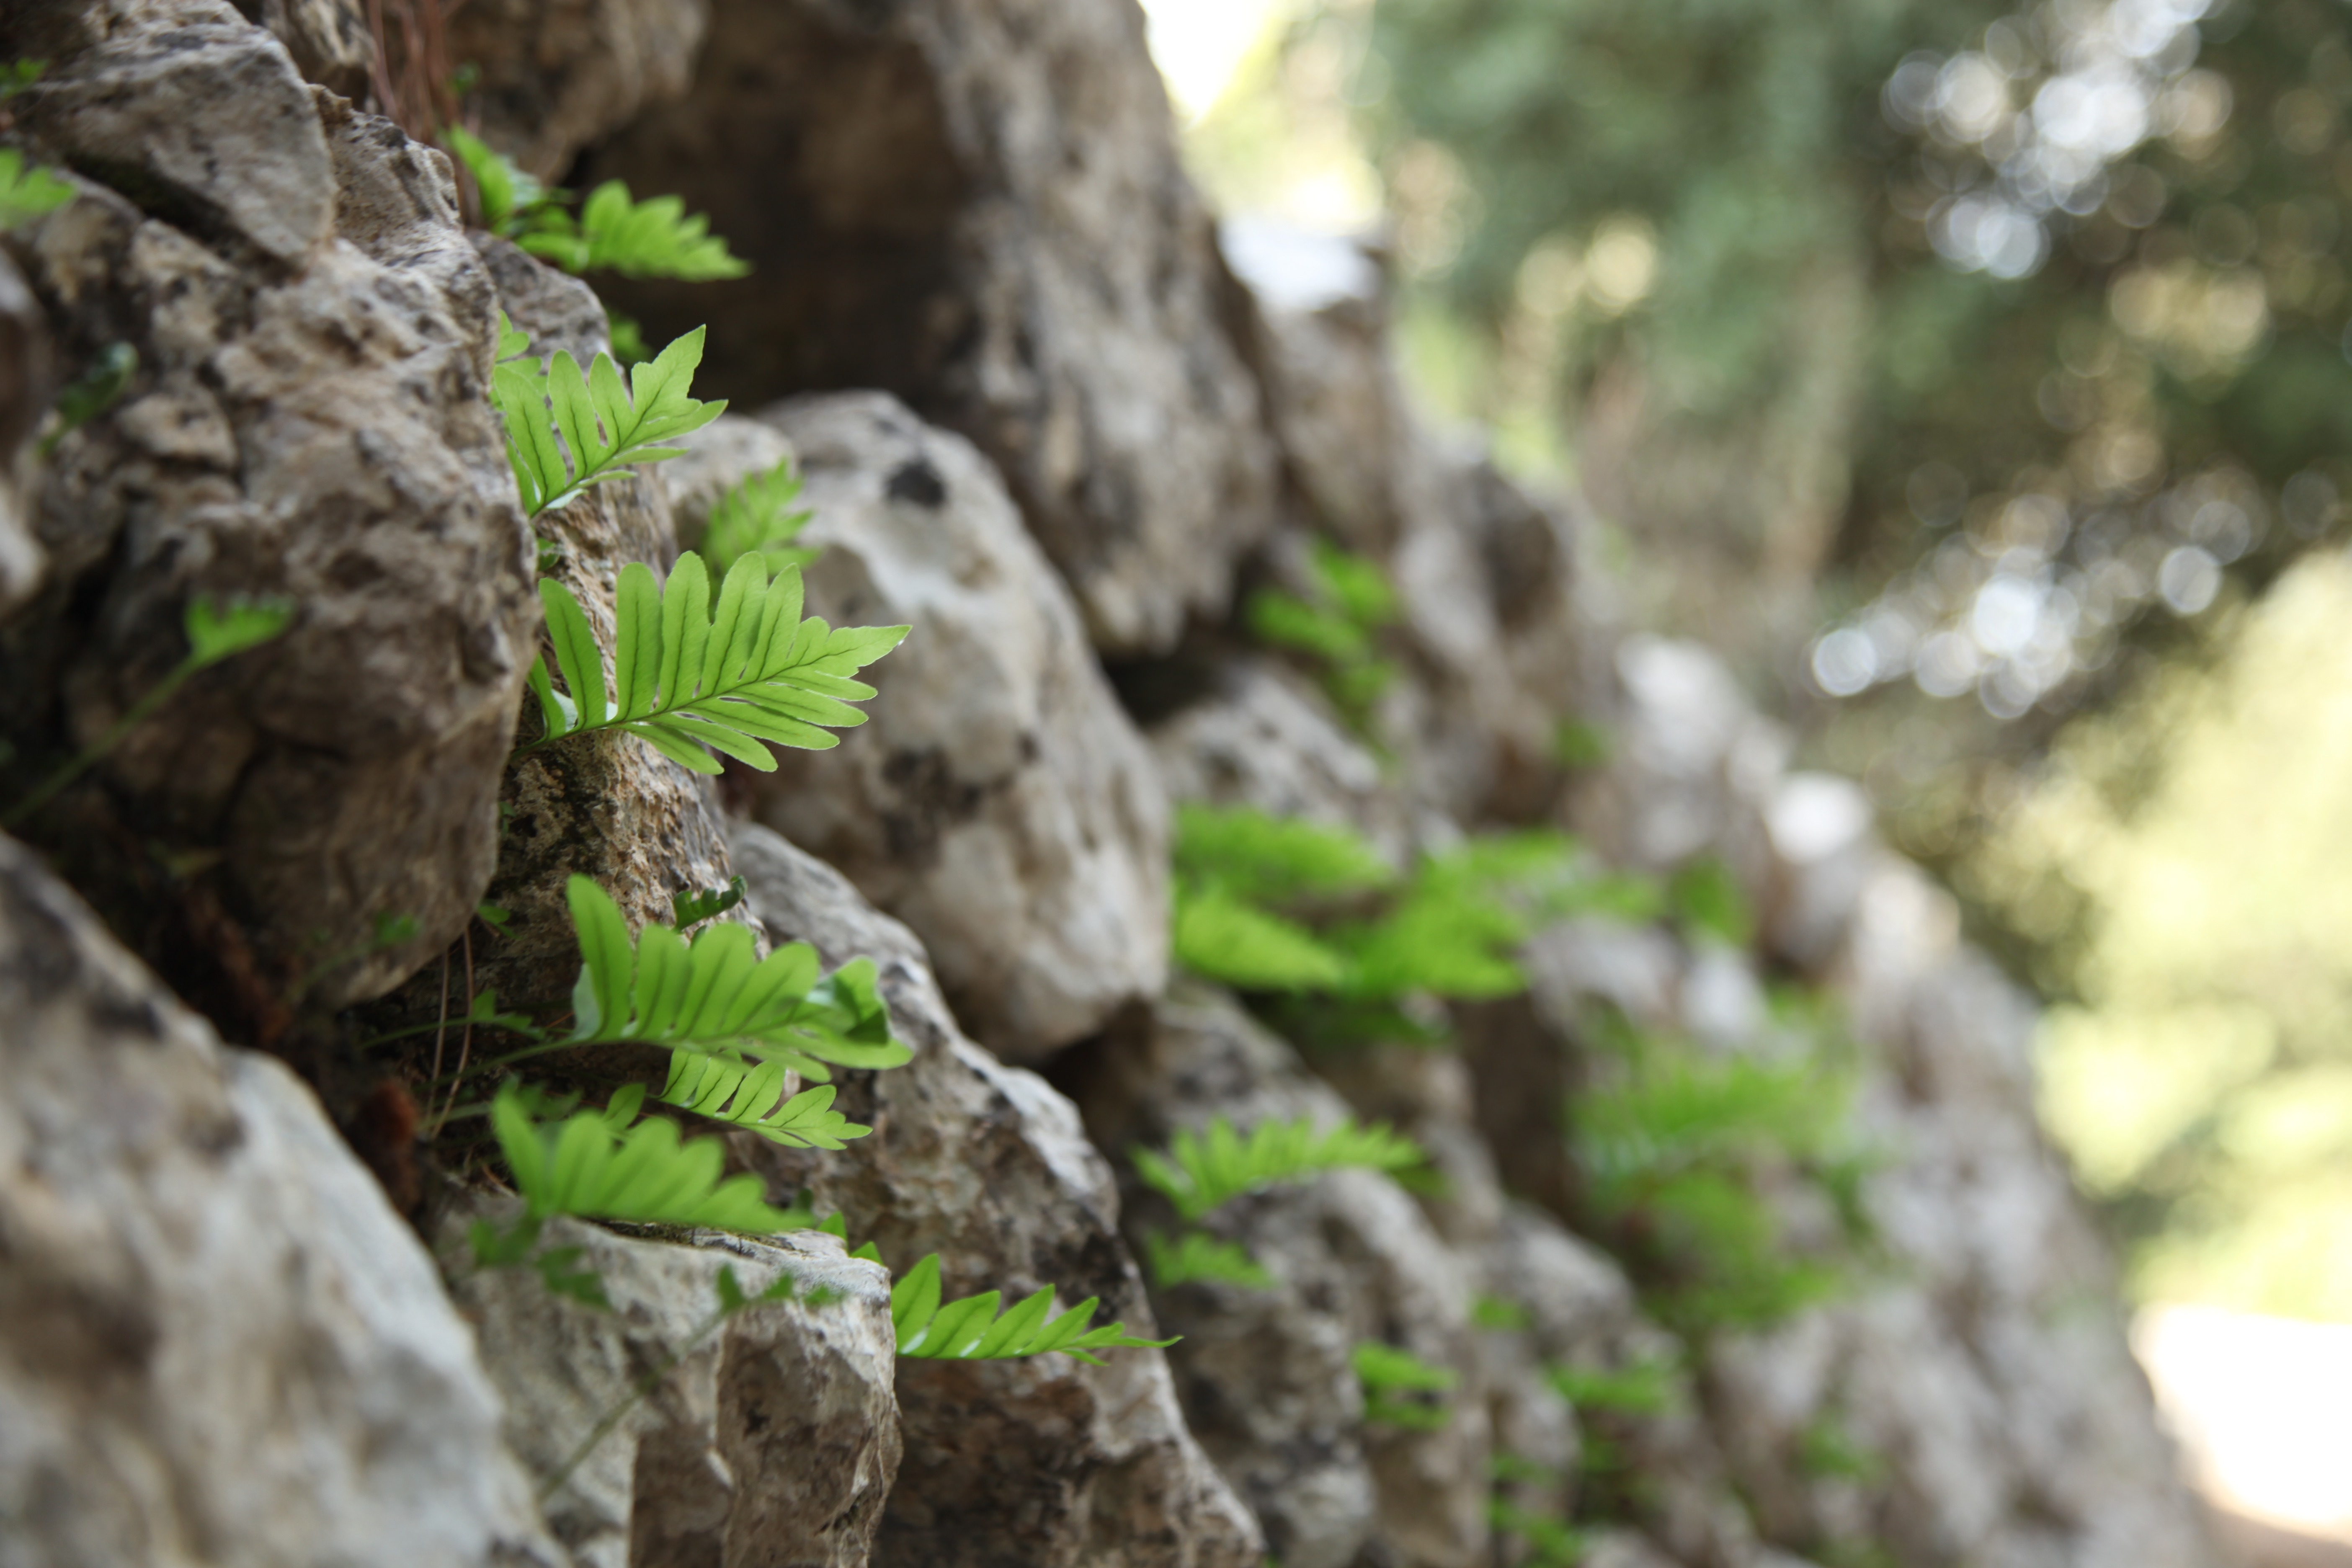
tree, nature, forest, rock, wilderness, branch, plant, trail, leaf, flower, trunk, wall, wildlife, stream, green, soil, botany, stone wall, flora, fauna, leaves, rainforest, woodland, habitat, ecosystem, woody plant, land plant